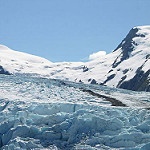
Scene: Outdoor